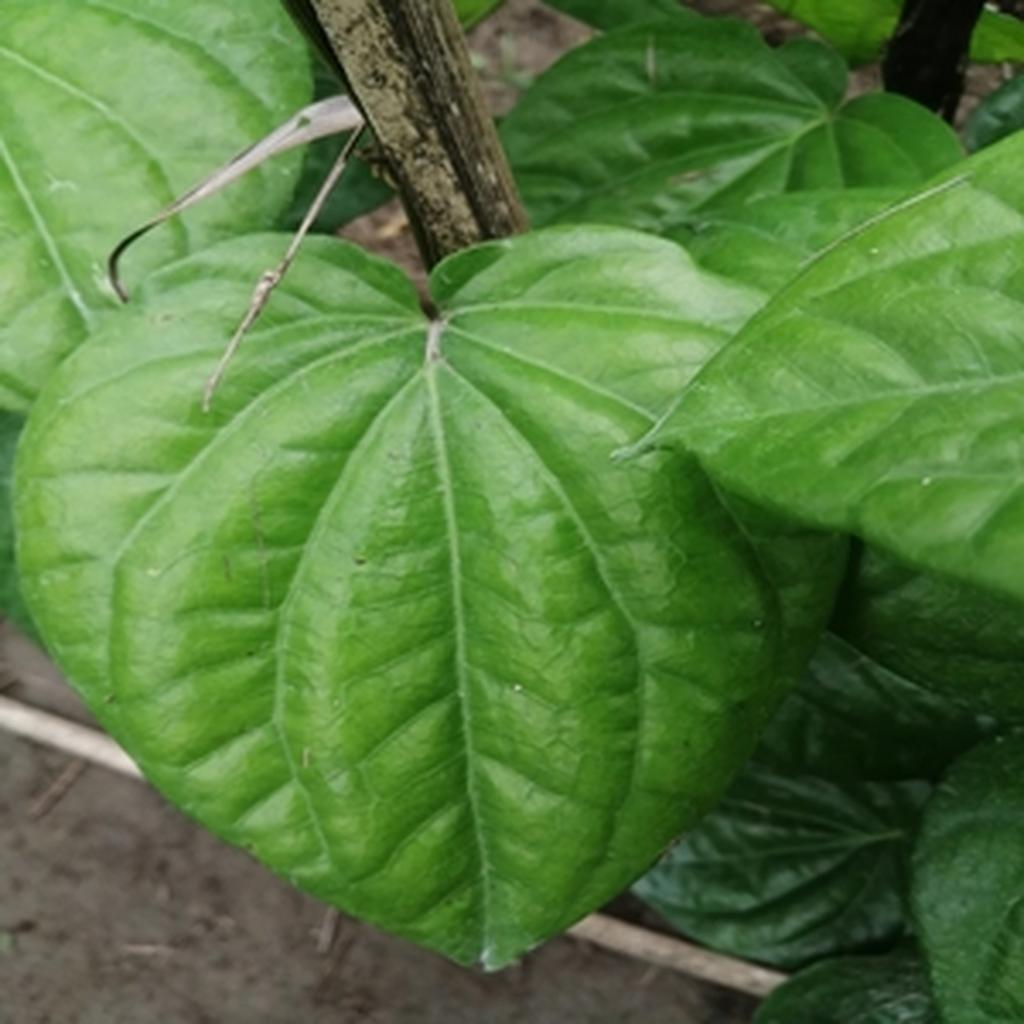
Label: Healthy_Leaf